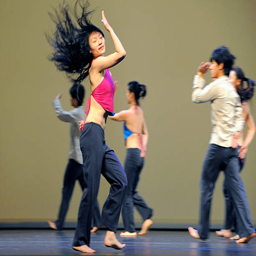
person , a dancer with person